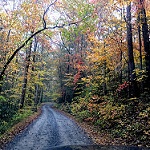
Label: forest